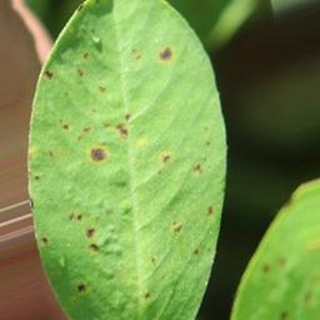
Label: groundnut_early_leaf_spot